2016 UEC European Track Championships (under-23 & junior)

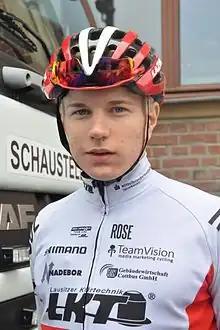
Rund um Köln 2016 051

The 2016 UEC European Track Championships (under-23 & junior) were the 16th continental championships for European under-23 and junior track cyclists, and the 7th since the event was renamed following the reorganisation of European track cycling in 2010. The event took place at the Velodromo Fassa Bortolo in Montichiari, Italy from 12 to 17 July 2016.